The Last Shadow Puppets

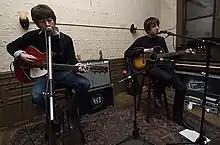
The Last Shadow Puppets at the Sound Fix Records Studio.

The album went straight to number one in the UK Albums Chart. The first single, "The Age of the Understatement", was released the week before on 14 April, with new song "Two Hearts in Two Weeks" and covers of Billy Fury's "Wondrous Place" and David Bowie's "In the Heat of the Morning" —a song previously mentioned by Turner as a favourite— as b-sides. After the album release the band played a secret set at Glastonbury on 28 June 2008 with Arctic Monkeys drummer Matt Helders playing drums on "The Age of the Understatement" and Jack White playing a guitar solo on "Wondrous Place". Two days later, they announced their debut world tour, which would start on 19 August that year. On 4 July 2008, they performed "Standing Next to Me" as part of a birthday present for Jo Whiley on BBC Radio 1. They also performed a cover of Rihanna's "SOS". Their second single, "Standing Next to Me", was released on 7 July 2008. That same month, the album was nominated for the 2008 Mercury Music Prize but lost out to Elbow's "The Seldom Seen Kid".